Presidency of William McKinley

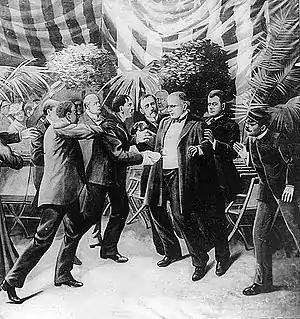
Artist's conception of the shooting of McKinley

American missionaries were threatened and trade with China became imperiled as the Boxer Rebellion of 1900 menaced foreigners and their property in China. Americans and other westerners in Peking were besieged and, in cooperation with other western powers, McKinley ordered 5000 troops to the city in June 1900 in the China Relief Expedition. The westerners were rescued the next month, but several Congressional Democrats objected to McKinley dispatching troops without consulting Congress. McKinley's actions set a precedent that led to most of his successors exerting similar independent control over the military. After the rebellion ended, the United States reaffirmed its commitment to the Open Door policy, which became the basis of American policy toward China. It used the cash reparations paid by China to bring Chinese students to Americans schools.